Krisztián Adorján

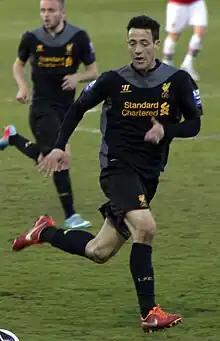
Adorján playing for Liverpool under-21s in 2012

Krisztián Adorján Gábor (born 19 January 1993) is a Hungarian professional footballer who plays as a forward or a winger for Budapest Honvéd.